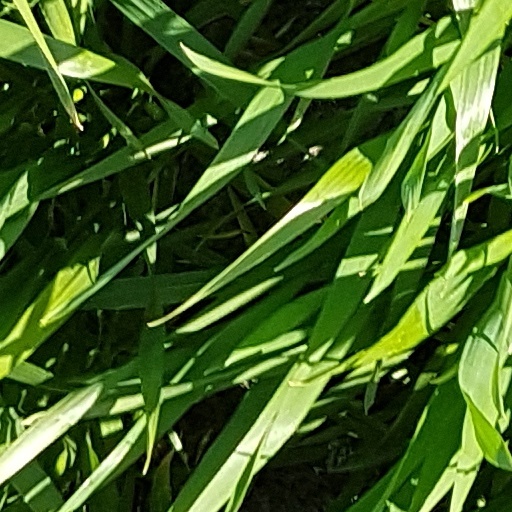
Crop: wheat